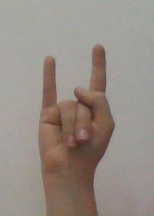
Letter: la